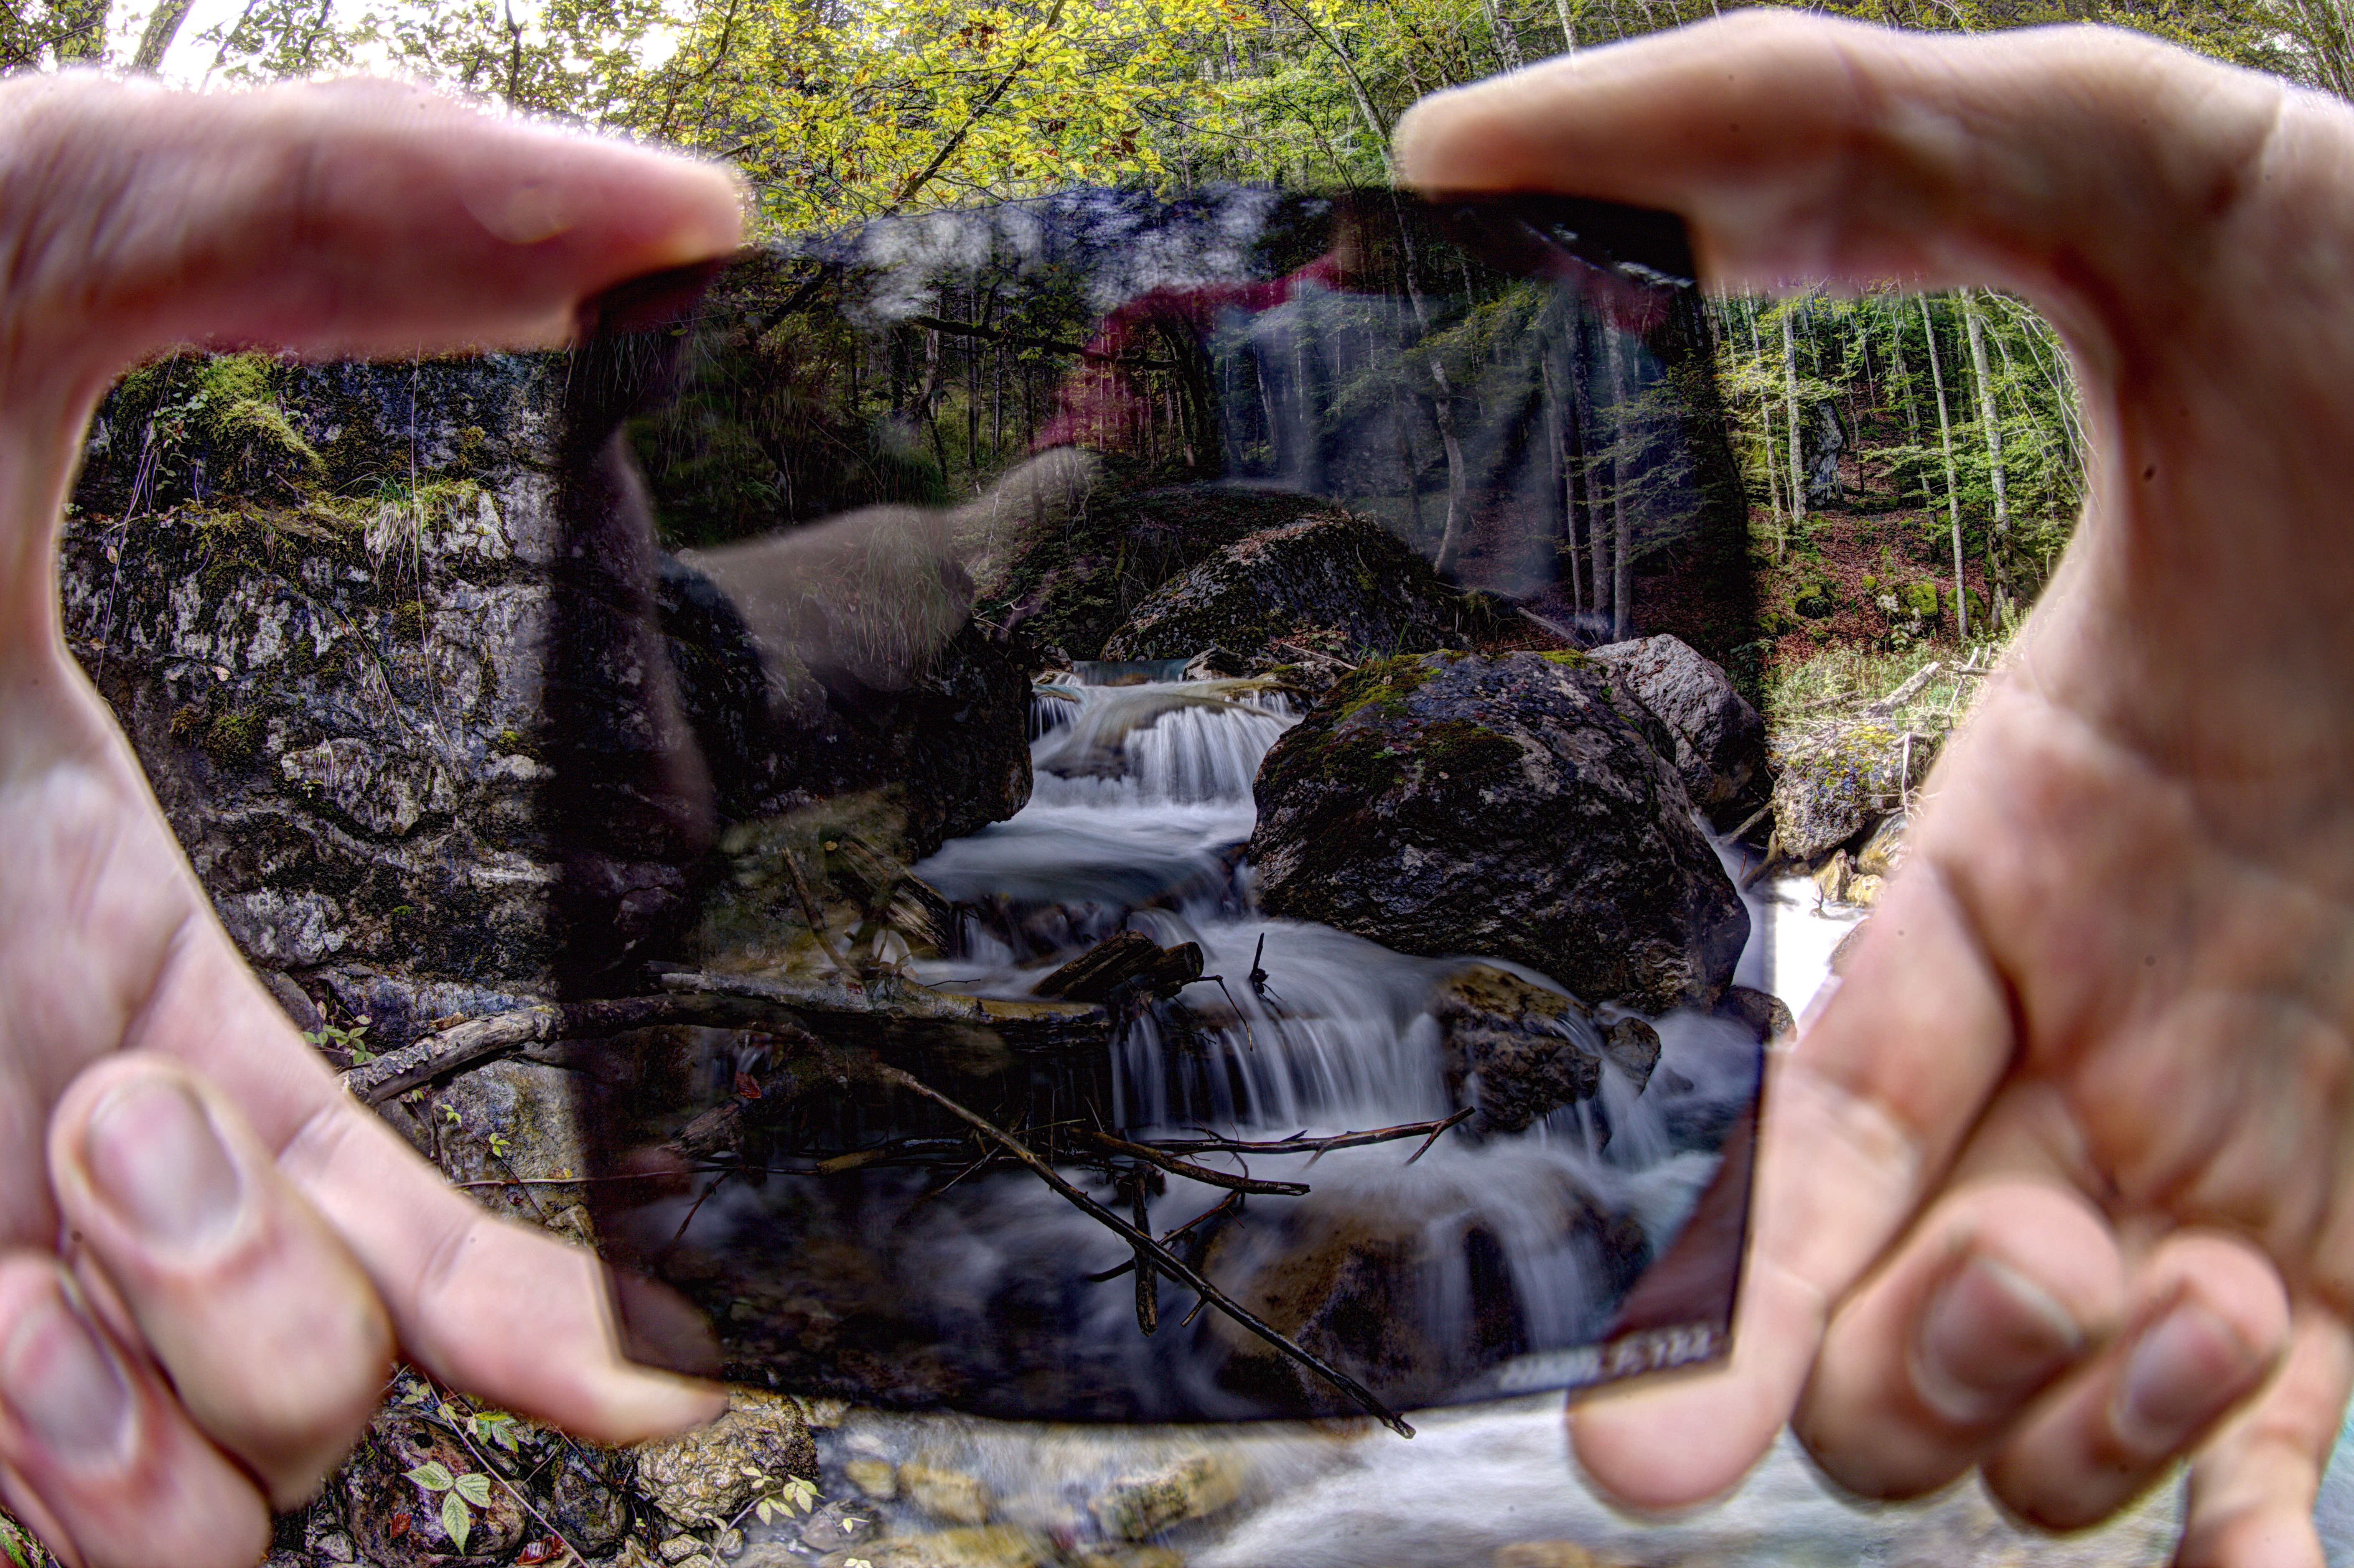
hand, rock, biology, soil, graufilter, bilder, lizenzfreie, sense